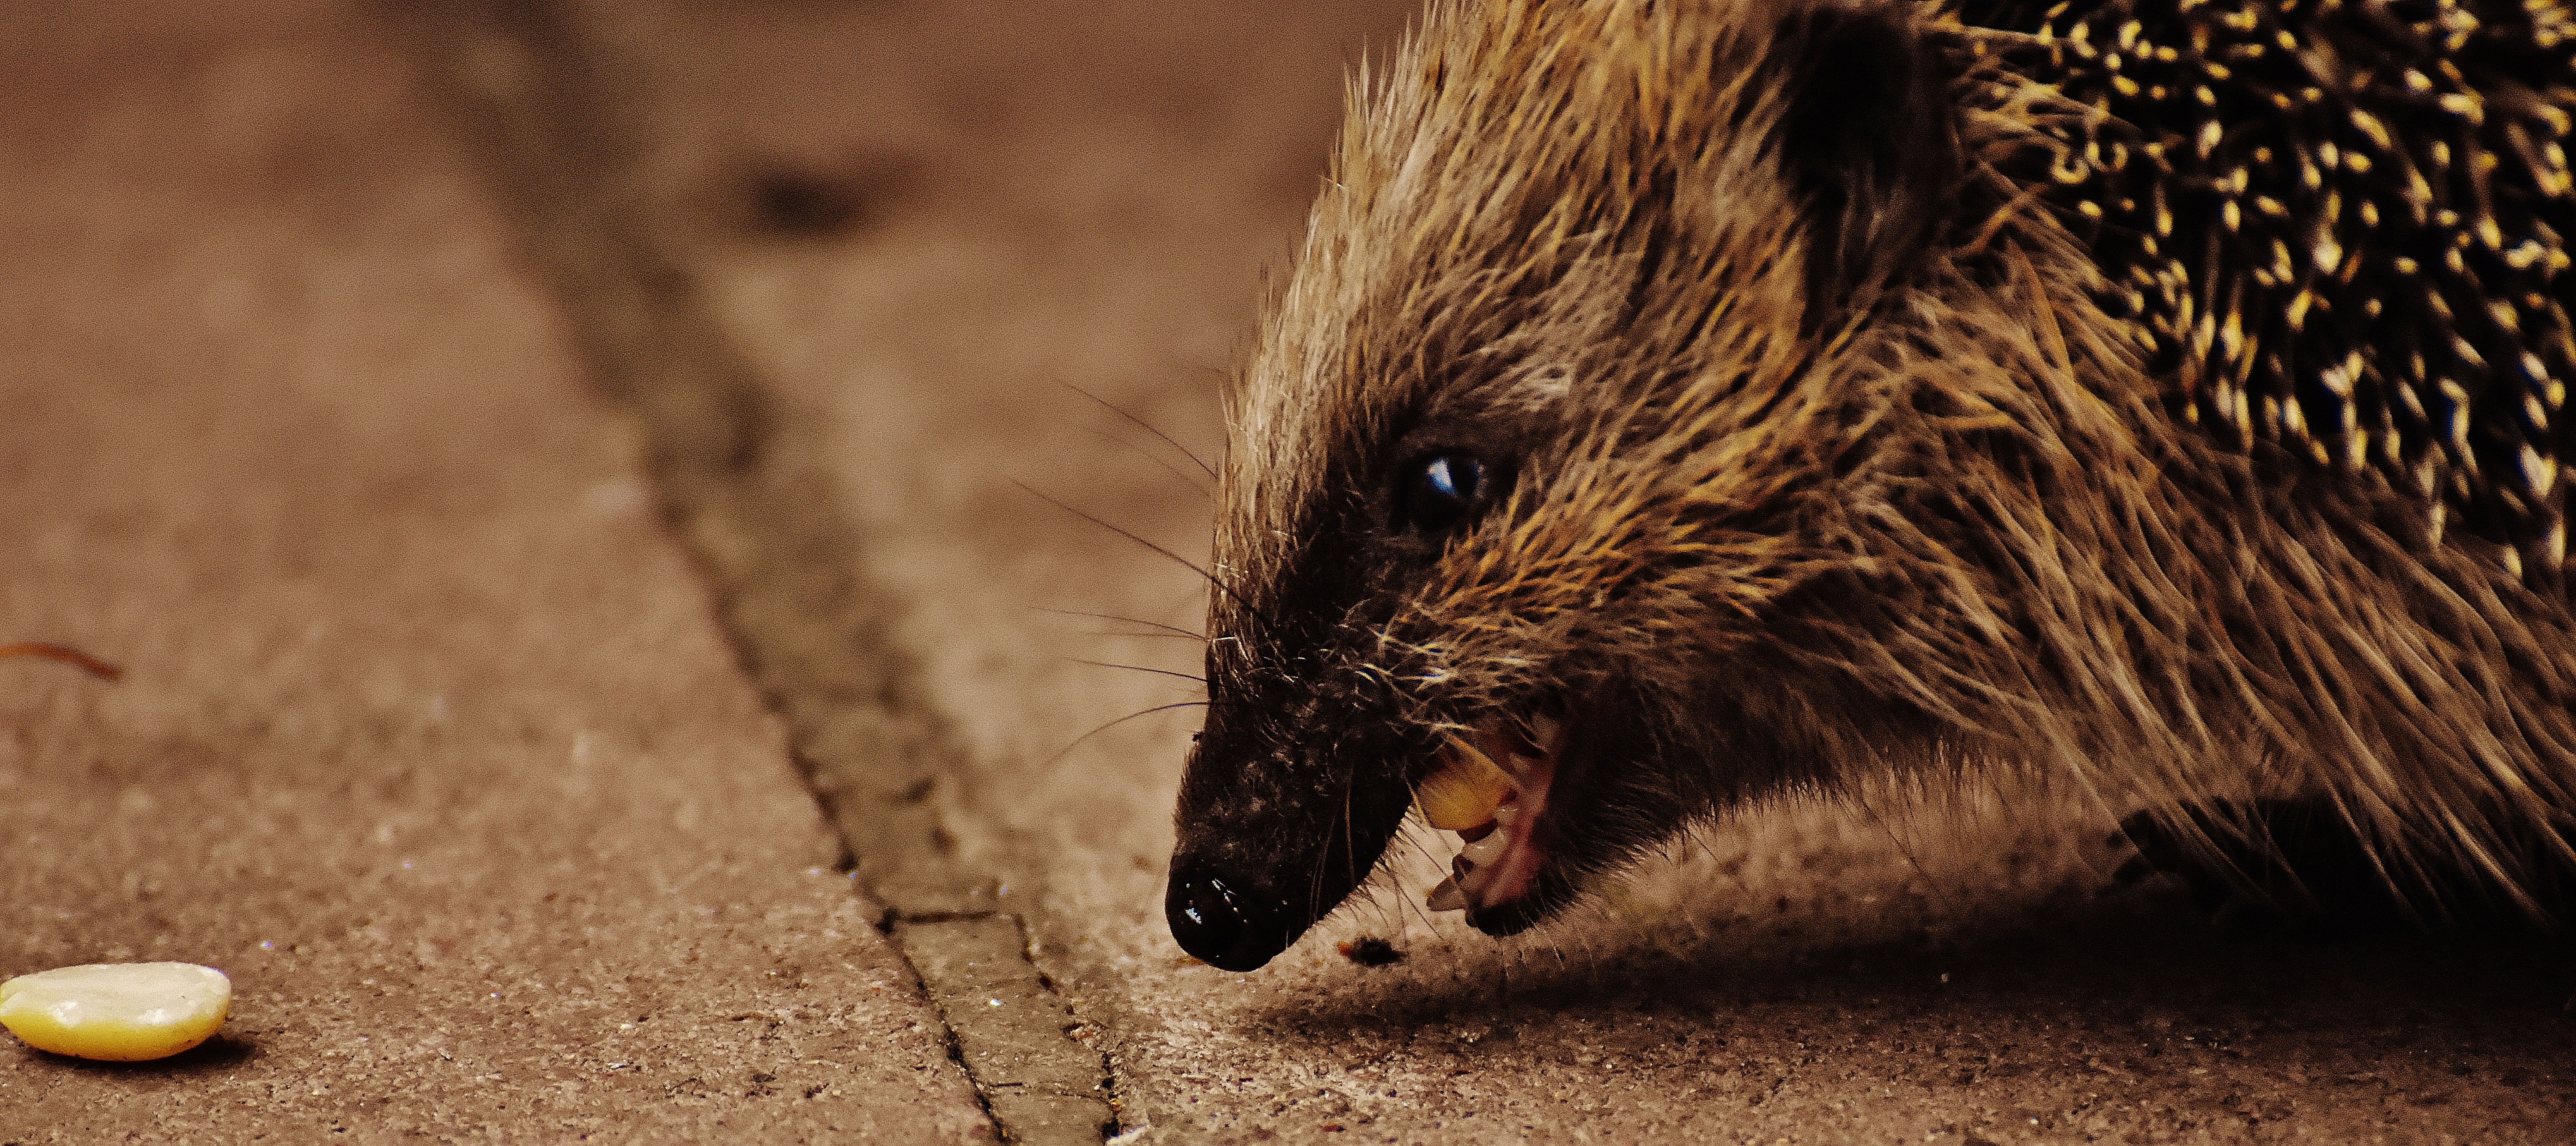
nature, prickly, mouse, animal, cute, wildlife, meal, autumn, mammal, garden, rodent, fauna, close up, rat, whiskers, hedgehog, vertebrate, nocturnal, animal world, foraging, crepuscular, spur, hedgehog child, young hedgehog, hannah, muridae